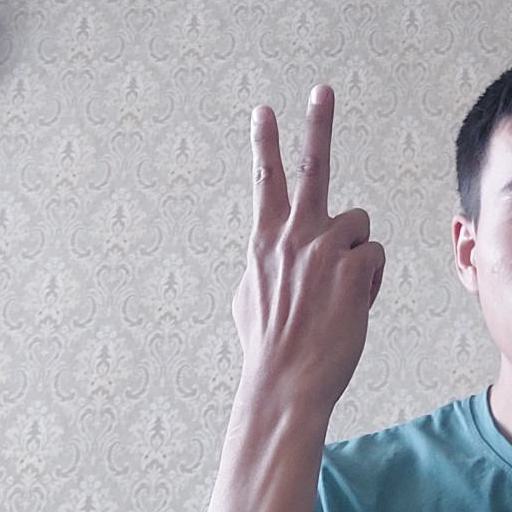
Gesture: peace_inverted